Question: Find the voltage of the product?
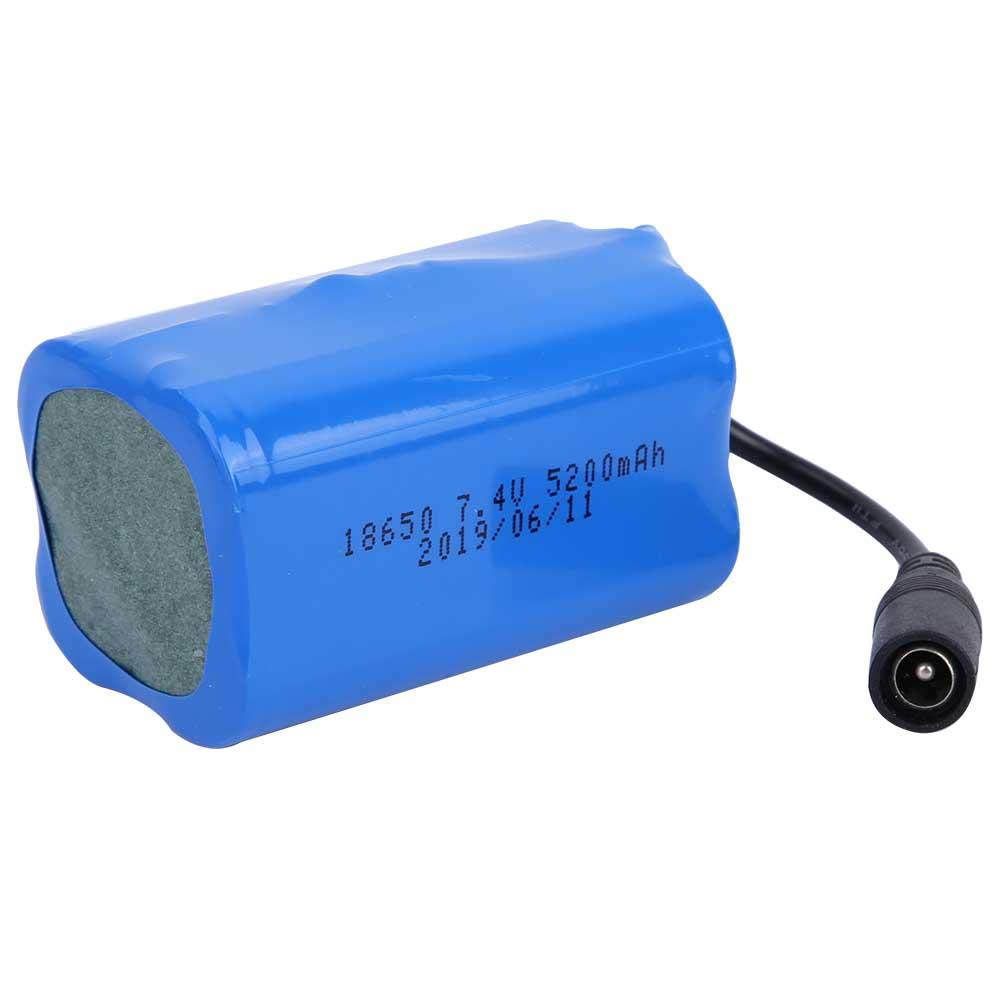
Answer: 7.4 volt